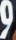
Number: 9